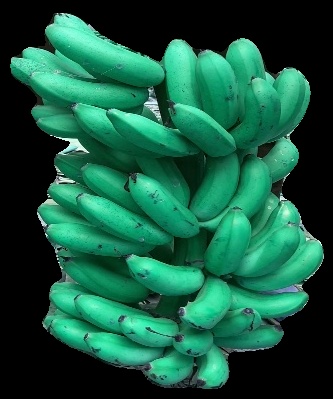
Variety: rasbale
Grade: grade1